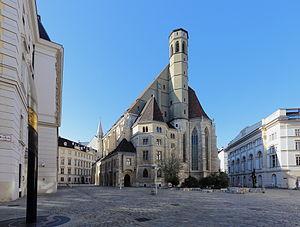
Minoritenplatz est une place historique de Vienne. Elle doit son nom à l'église des Minimes.